Albrecht Schuch

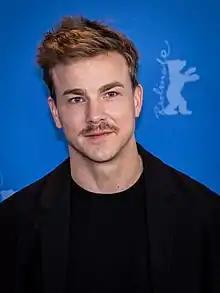
Schuch in 2019

Albrecht Abraham Schuch (born 21 August 1985) is a German actor. He is the recipient of several accolades, including four German Film Awards, a Bavarian Film Award, and a German Television Award. He was nominated for a BAFTA Award for Best Actor in a Supporting Role for his performance in "All Quiet on the Western Front" (2022).